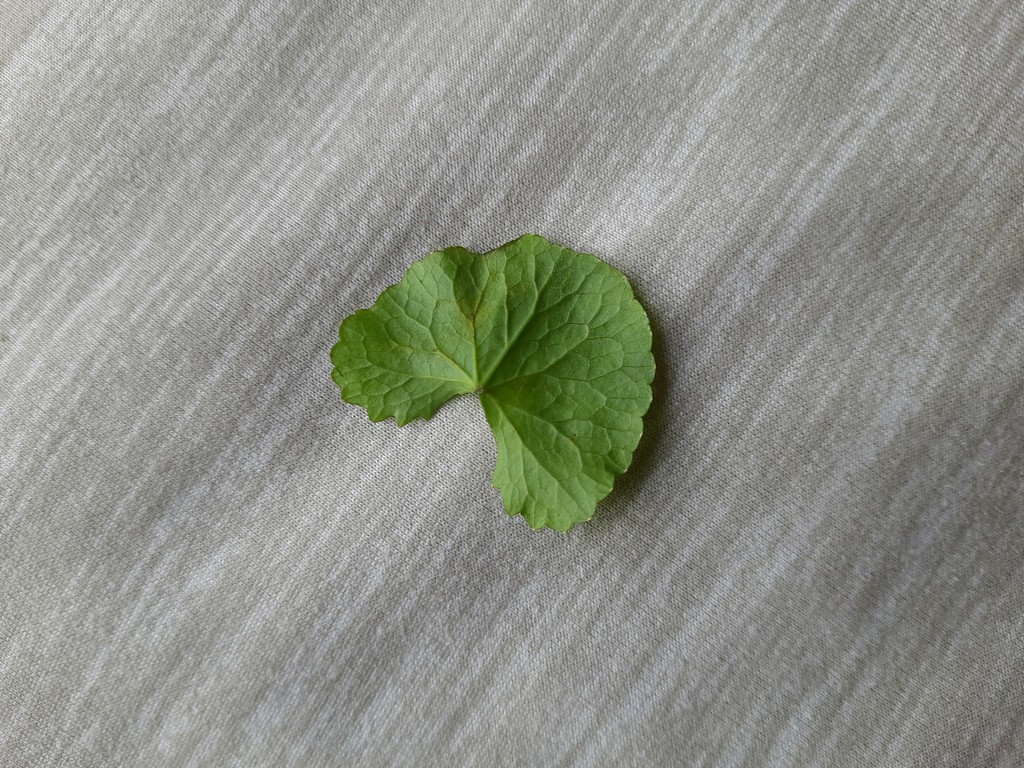
Label: Healthy